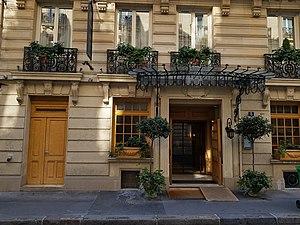
Hôtel, 8, rue Chambiges, Paris 8e.
La rue Chambiges est une voie du 8ᵉ arrondissement de Paris.